Todos los días sale el sol (song)

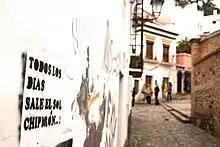
Original graffiti that inspired the song, in Granada, Spain.

Uri Giné wrote the song in Granada, Spain, where he lived for a few months. He was inspired by a graffiti on a wall that he saw while walking around the Albayzín district. The graffiti read the optimistic phrase "Todos los días sale el sol chipirón..!". In Spanish, "chipirón" means "small squid", but in this context the word was used as a funny way to refer to a person. A few days later, Giné woke up in the middle of the night with this phrase in his head and wrote the whole song in thirty minutes. Even though the lyrics aren't completely explicit, Giné once admitted that the song is mainly about sexual experiences that he had while living in Granada.